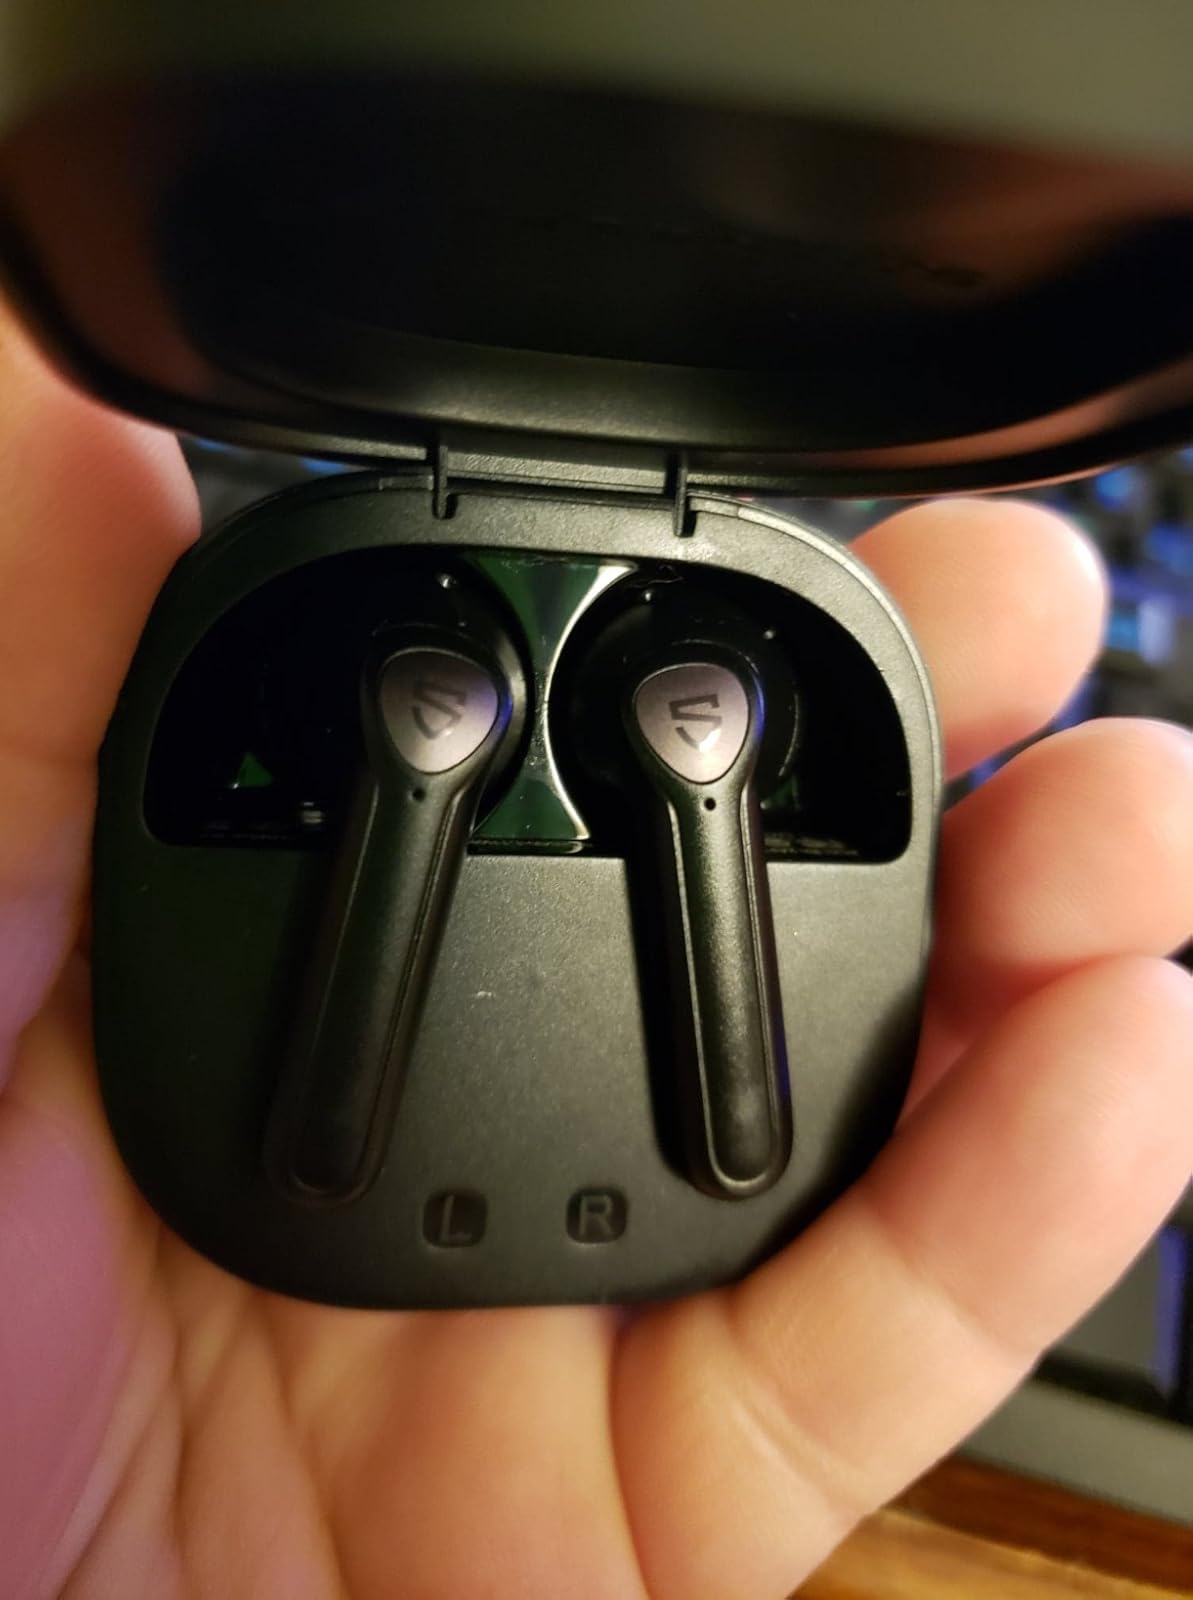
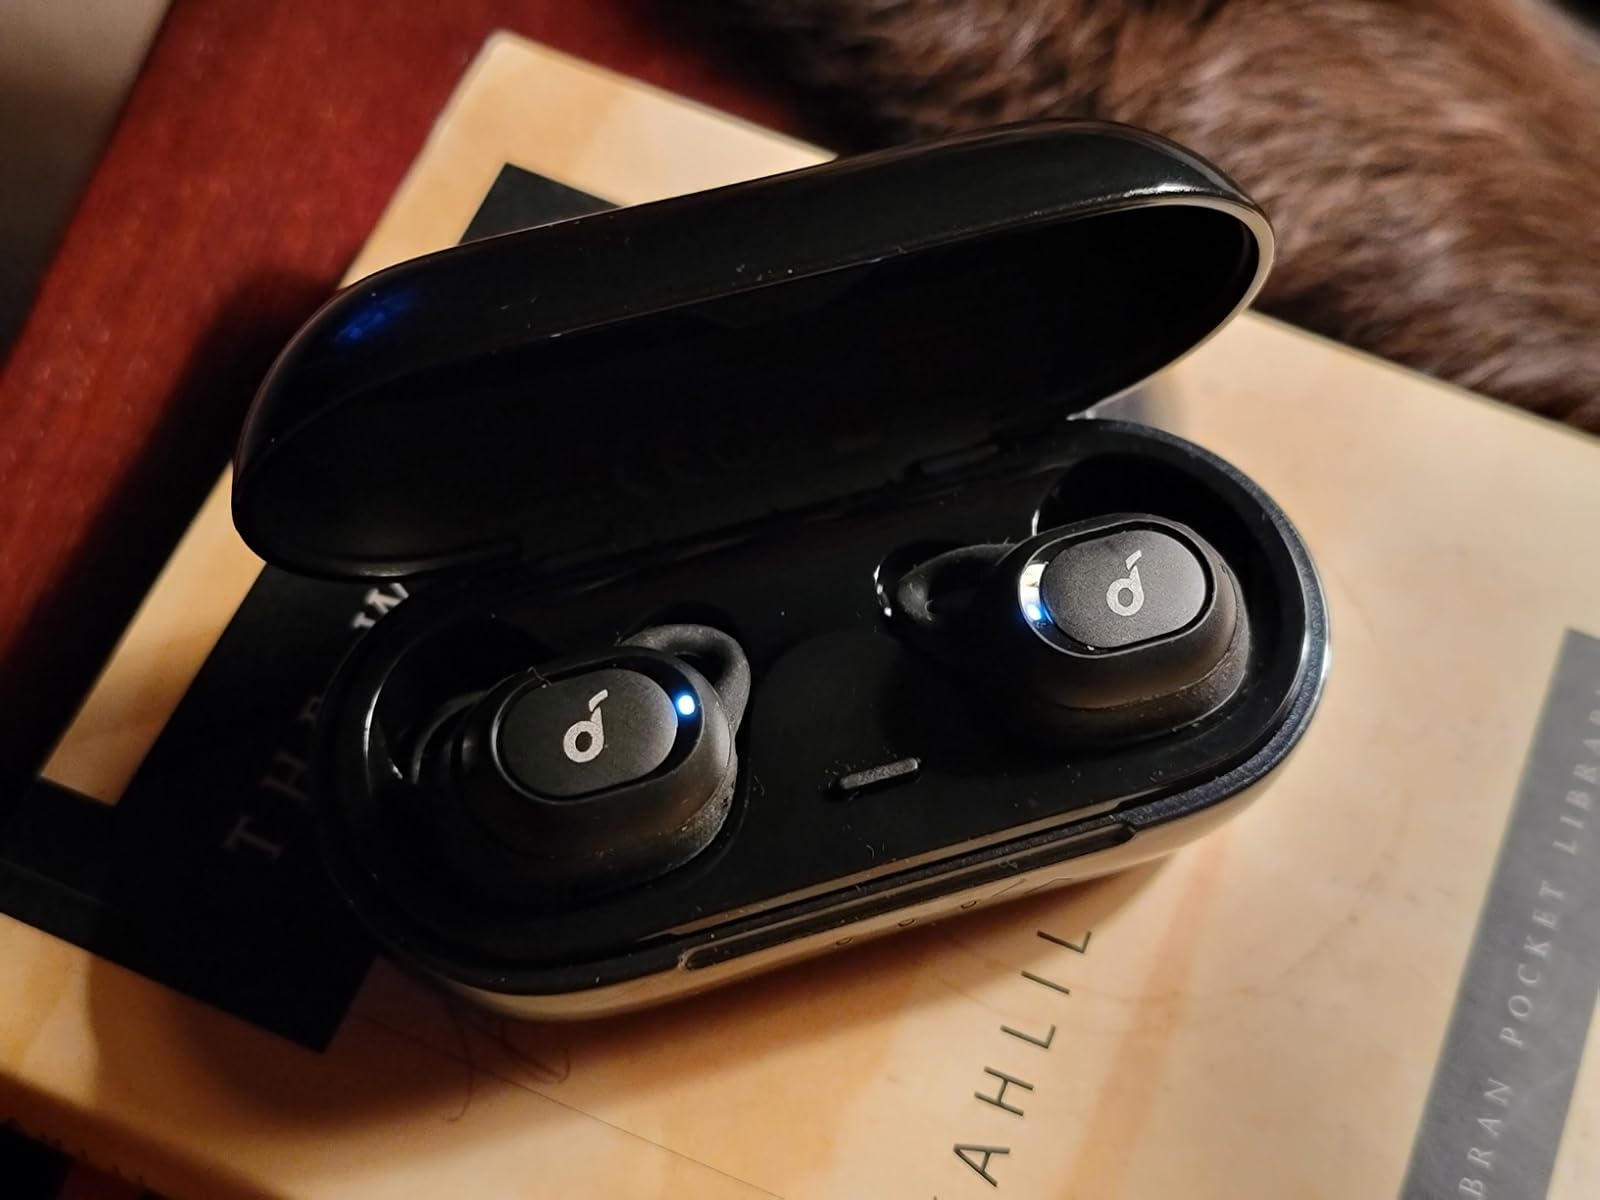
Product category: earbuds
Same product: no